We Need to Do Something

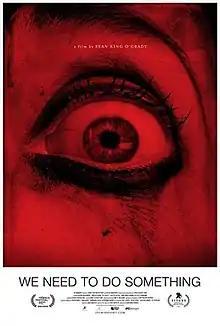
Theatrical release poster

We Need to Do Something is a 2021 American psychological horror thriller film directed by Sean King O'Grady and starring Sierra McCormick, Vinessa Shaw, Lisette Alexis, Pat Healy, and Ozzy Osbourne (In his final film role before his death in July 2025), who has a brief voice cameo. Based on the novella of the same name, the film centers on a family trapped in their bathroom during a tornado. The film was shot during the COVID-19 pandemic and is the first film production from Spin a Black Yarn Productions, with its co-founders Josh Malerman and Ryan Lewis serving as producers.